Grossglockner

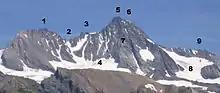
The Grossglockner from the southwest: 1. Glocknerwand, 2. Untere Glocknerscharte, 3. Teufelshorn (left) and Glocknerhorn (right), 4. Teischnitzkees, 5. Grossglockner, 6. Kleinglockner, 7. Stüdlgrat, 8. Ködnitzkees, 9. Adlersruhe

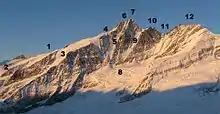
The Grossglockner from the northeast: 1. Adlersruhe, 2. Hofmannskees, 3. Kleinglocknerkees, 4. Glocknerleitl, 5. Pallavicinirinne, 6. Kleinglockner, 7. Grossglockner, 8. Glocknerkees, 9. Berglerrinne, 10. Glocknerhorn (left) and Teufelshorn (right), 11. Untere Glocknerscharte, 12. Glocknerwand

The Grossglockner rock summit, due to its high Alpine, heavily glaciated appearance, is often compared to the mountains of the Western Alps. Together with the Kleinglockner to the southeast it forms a distinctive double peak. There are differing views in the literature as to whether the Kleinglockner is a subpeak or a separate main summit. Due to its low topographic prominence and isolation as well as its close links in climbing history, it is counted as part of that of the Grossglockner in historic publications; however, in view of its separate climbing routes it is counted as an independent peak in mountaineering literature.